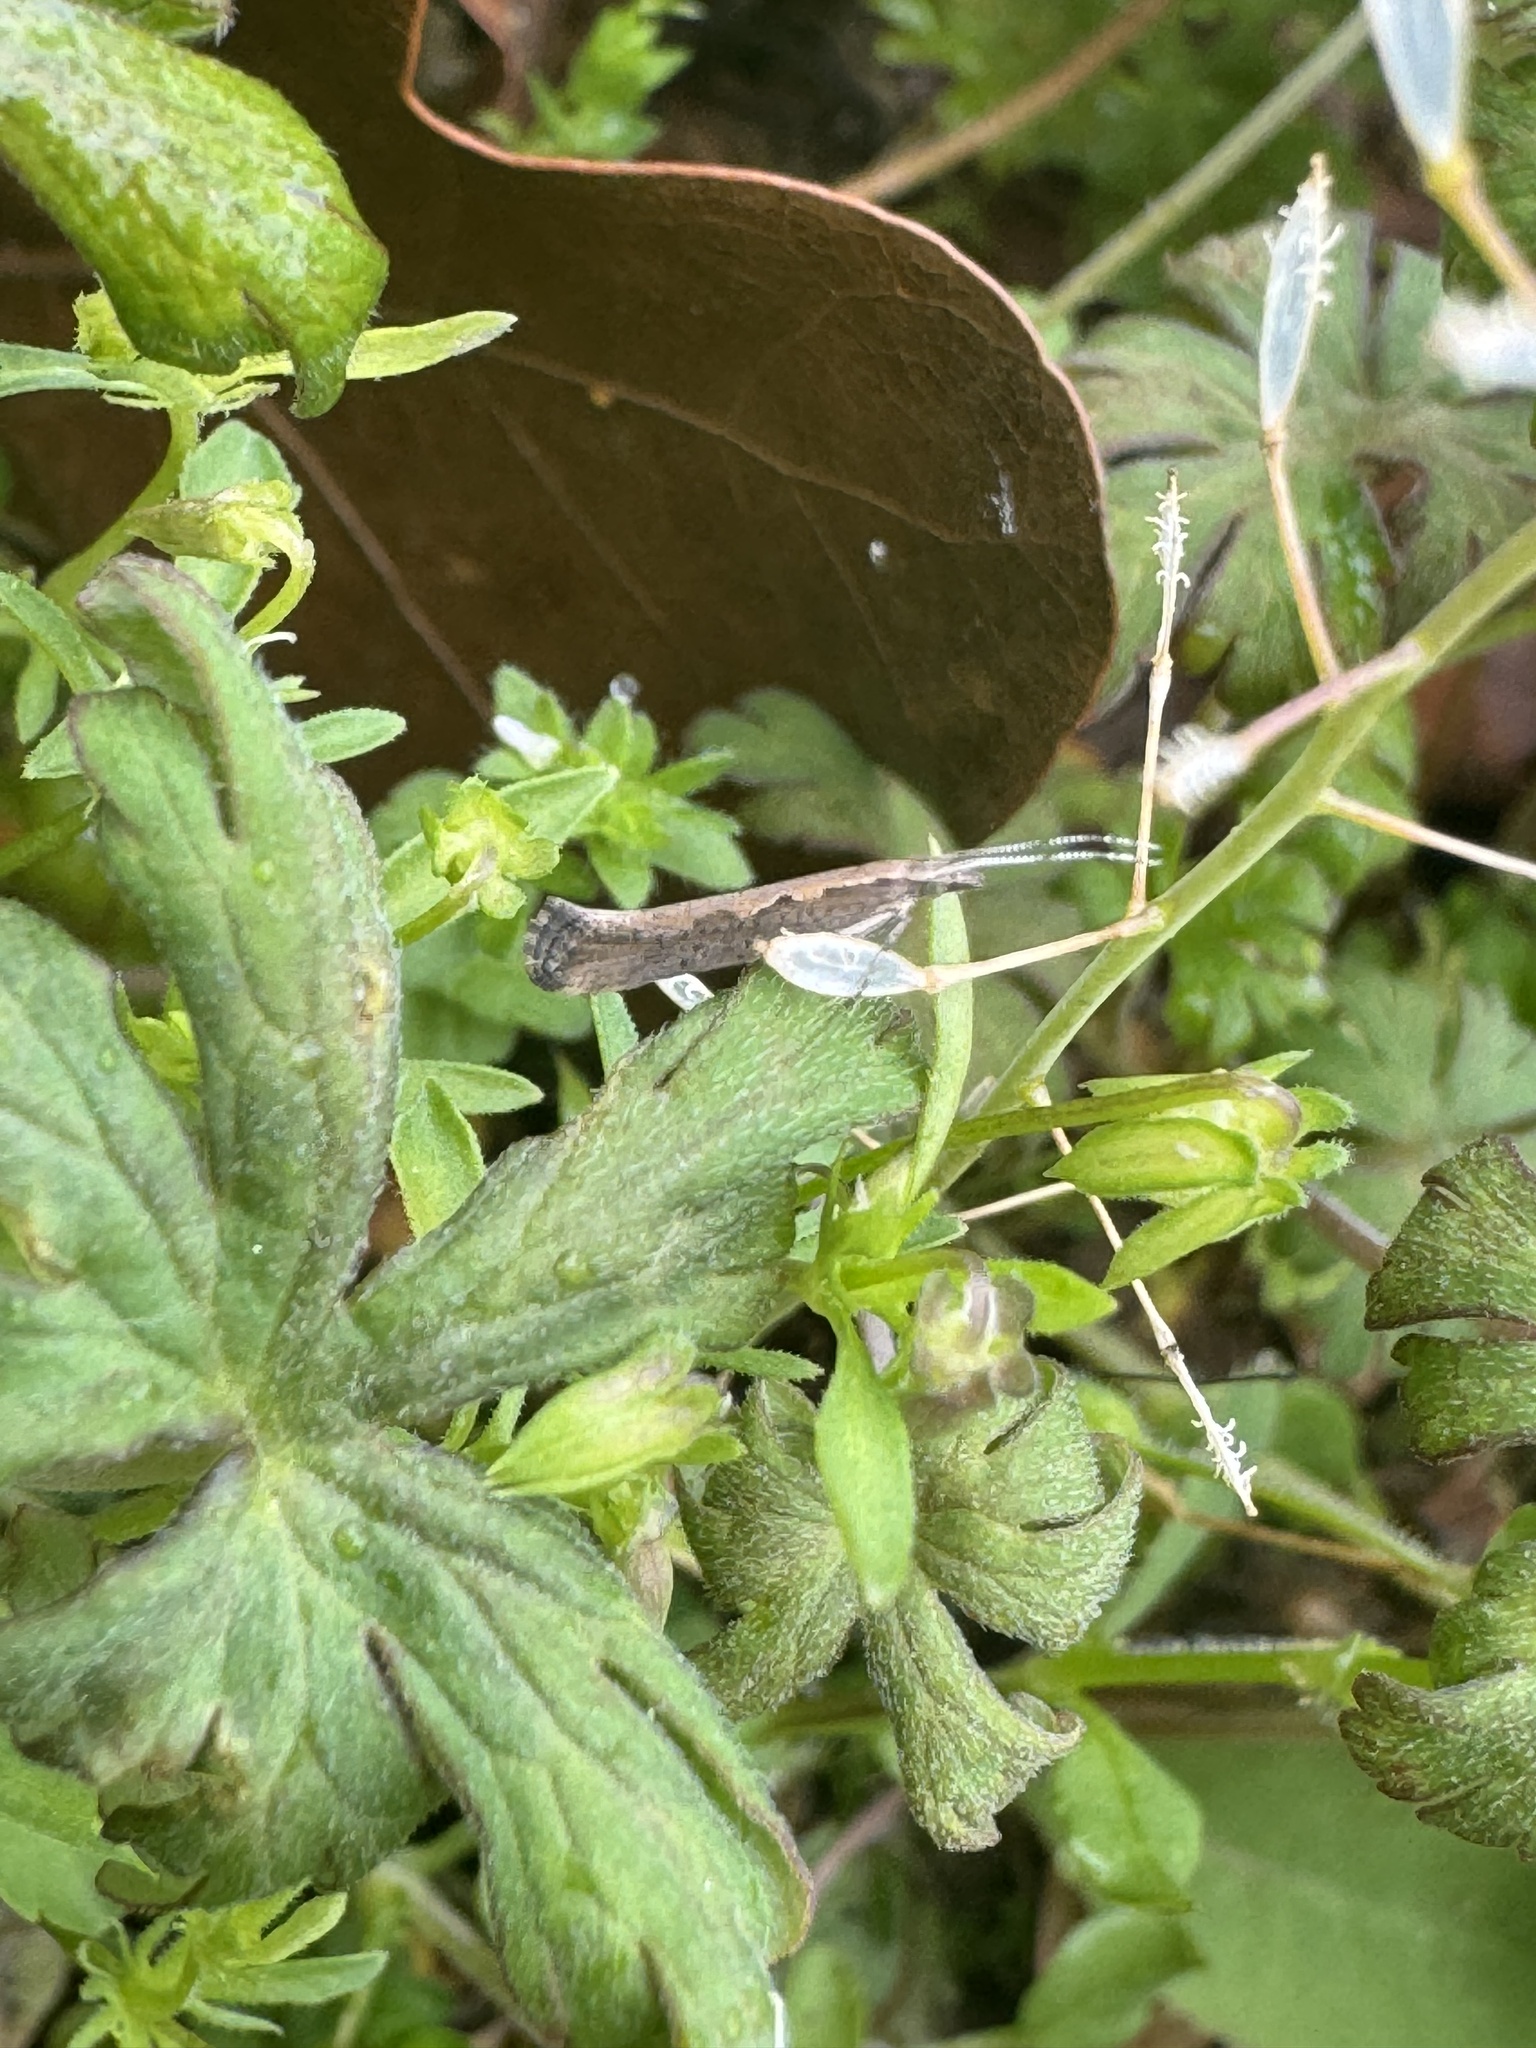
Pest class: diamondback_moth